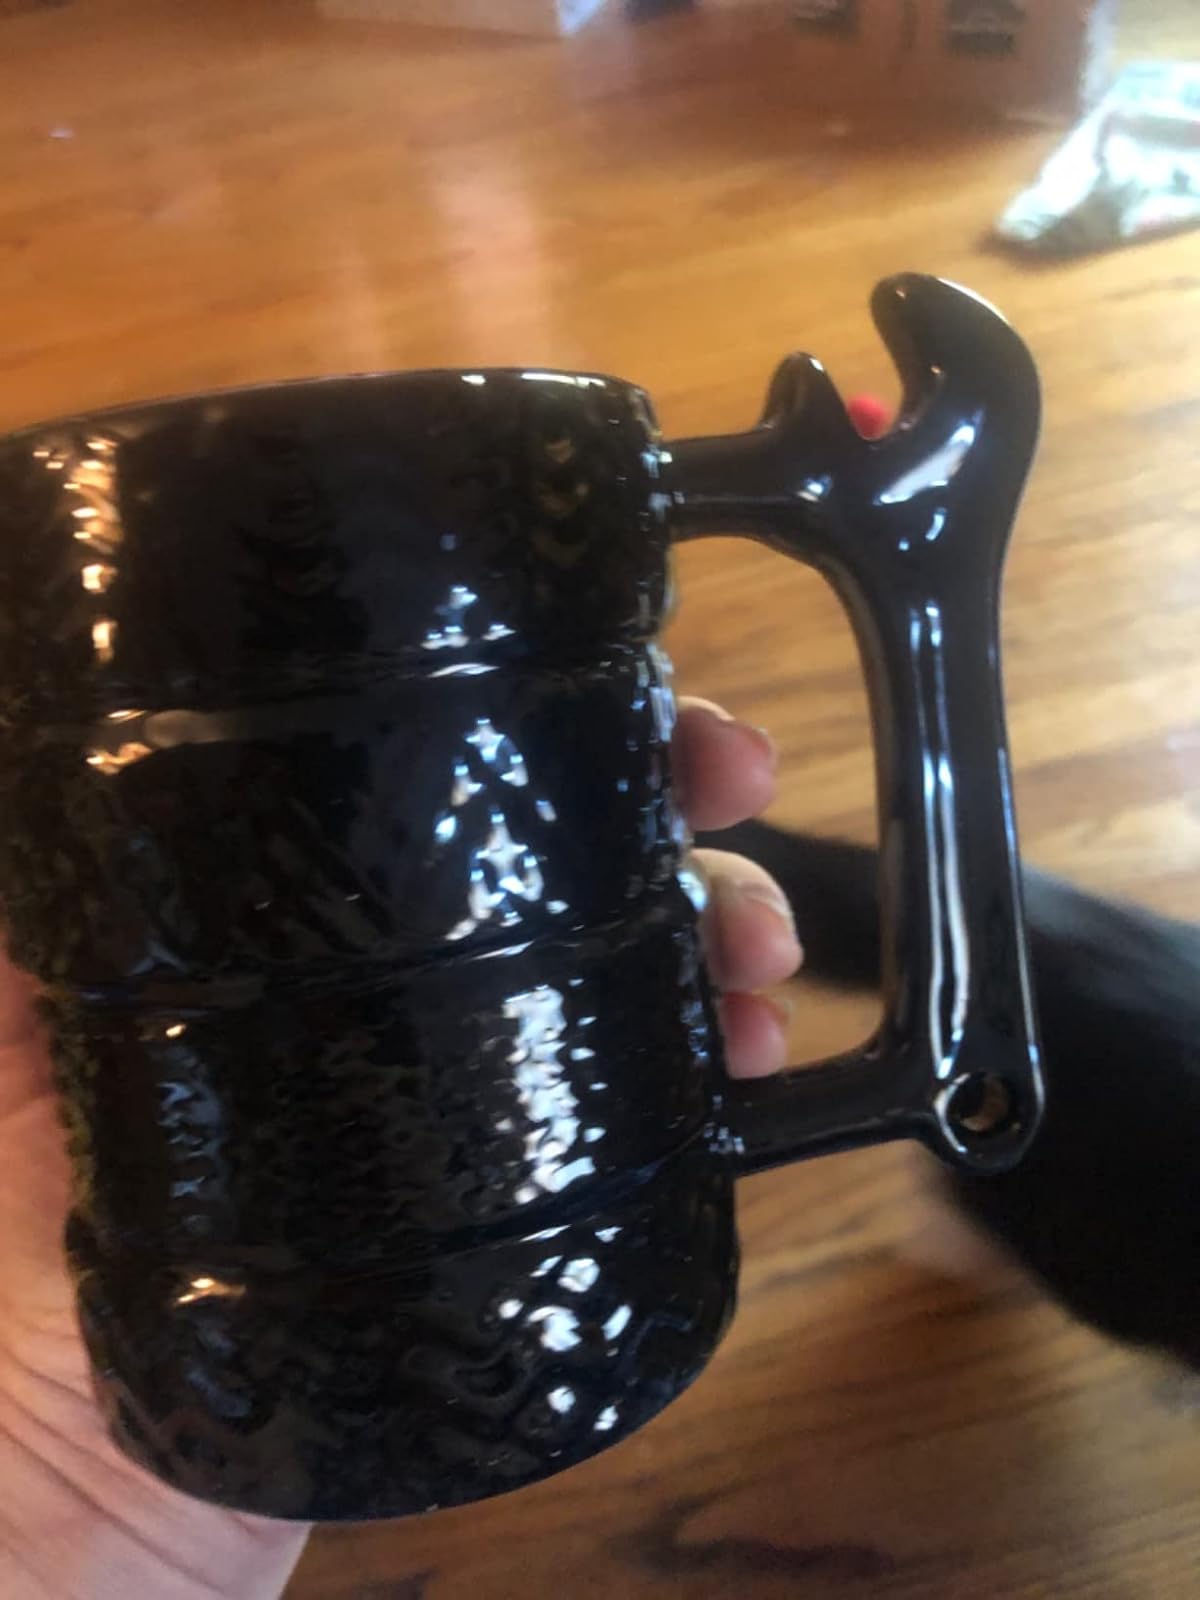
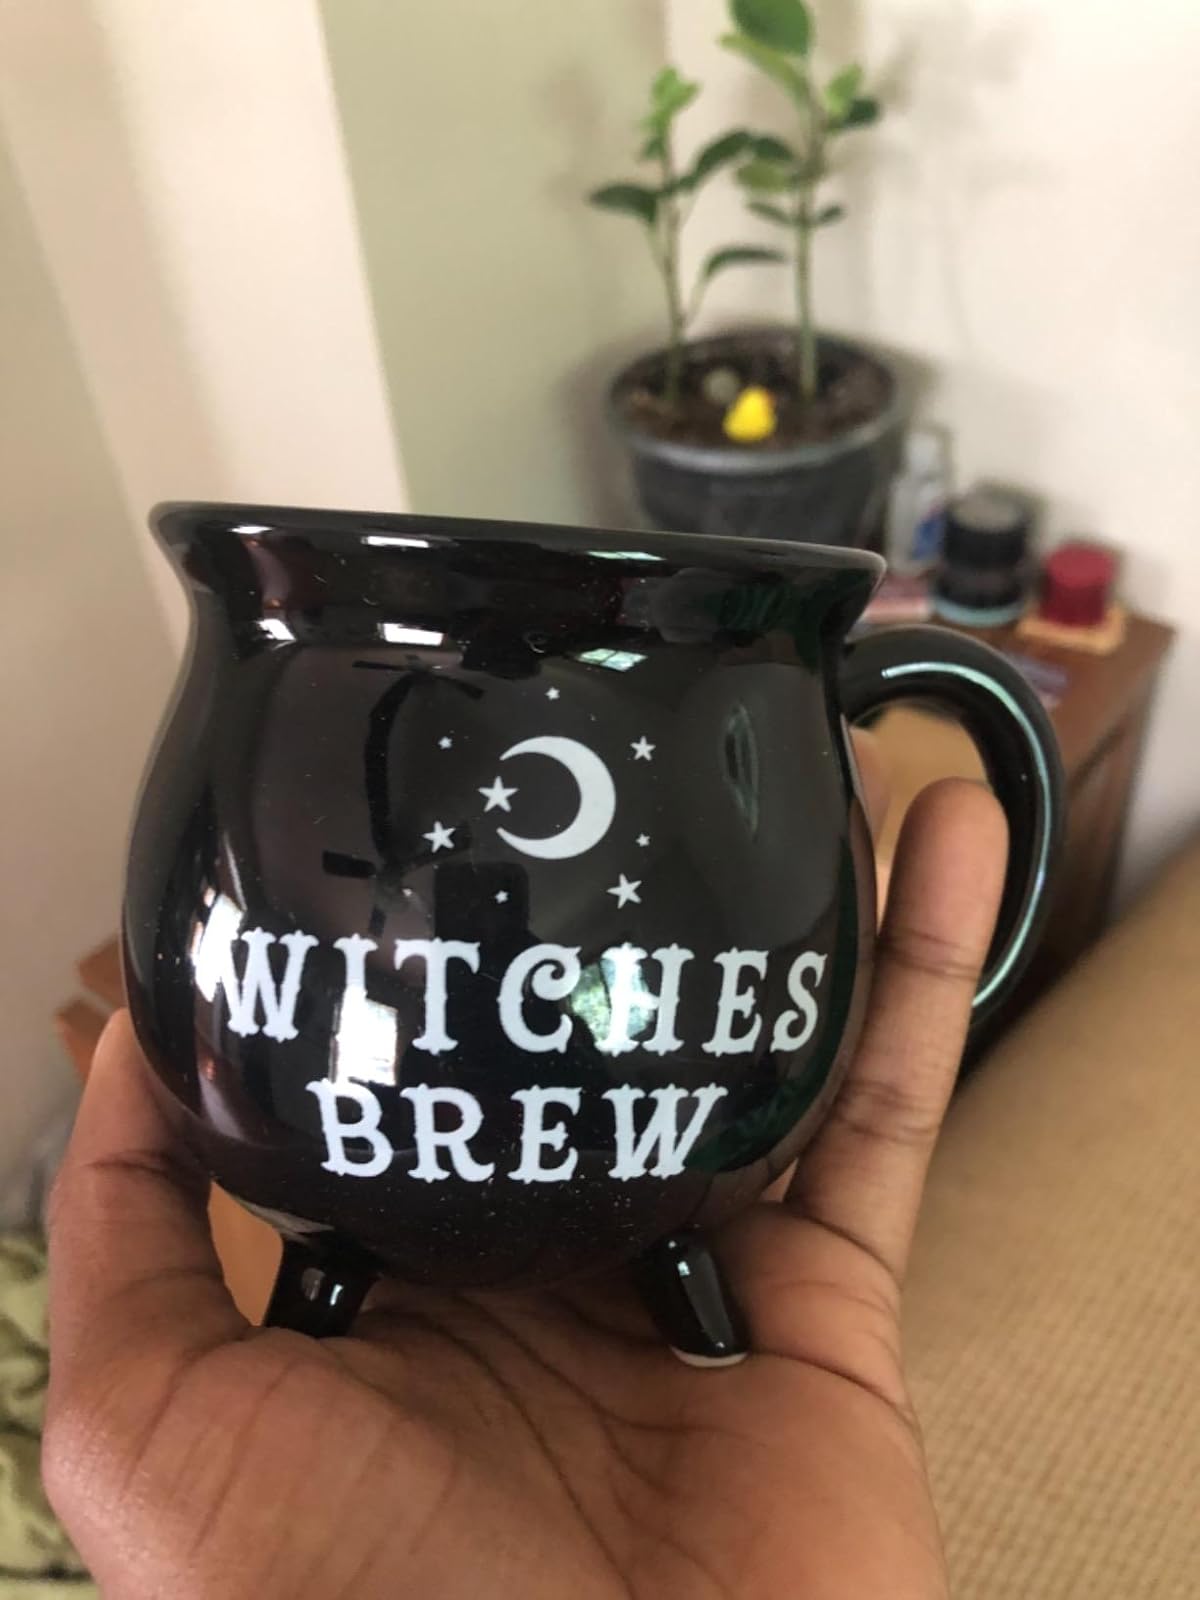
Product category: items_mug
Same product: no